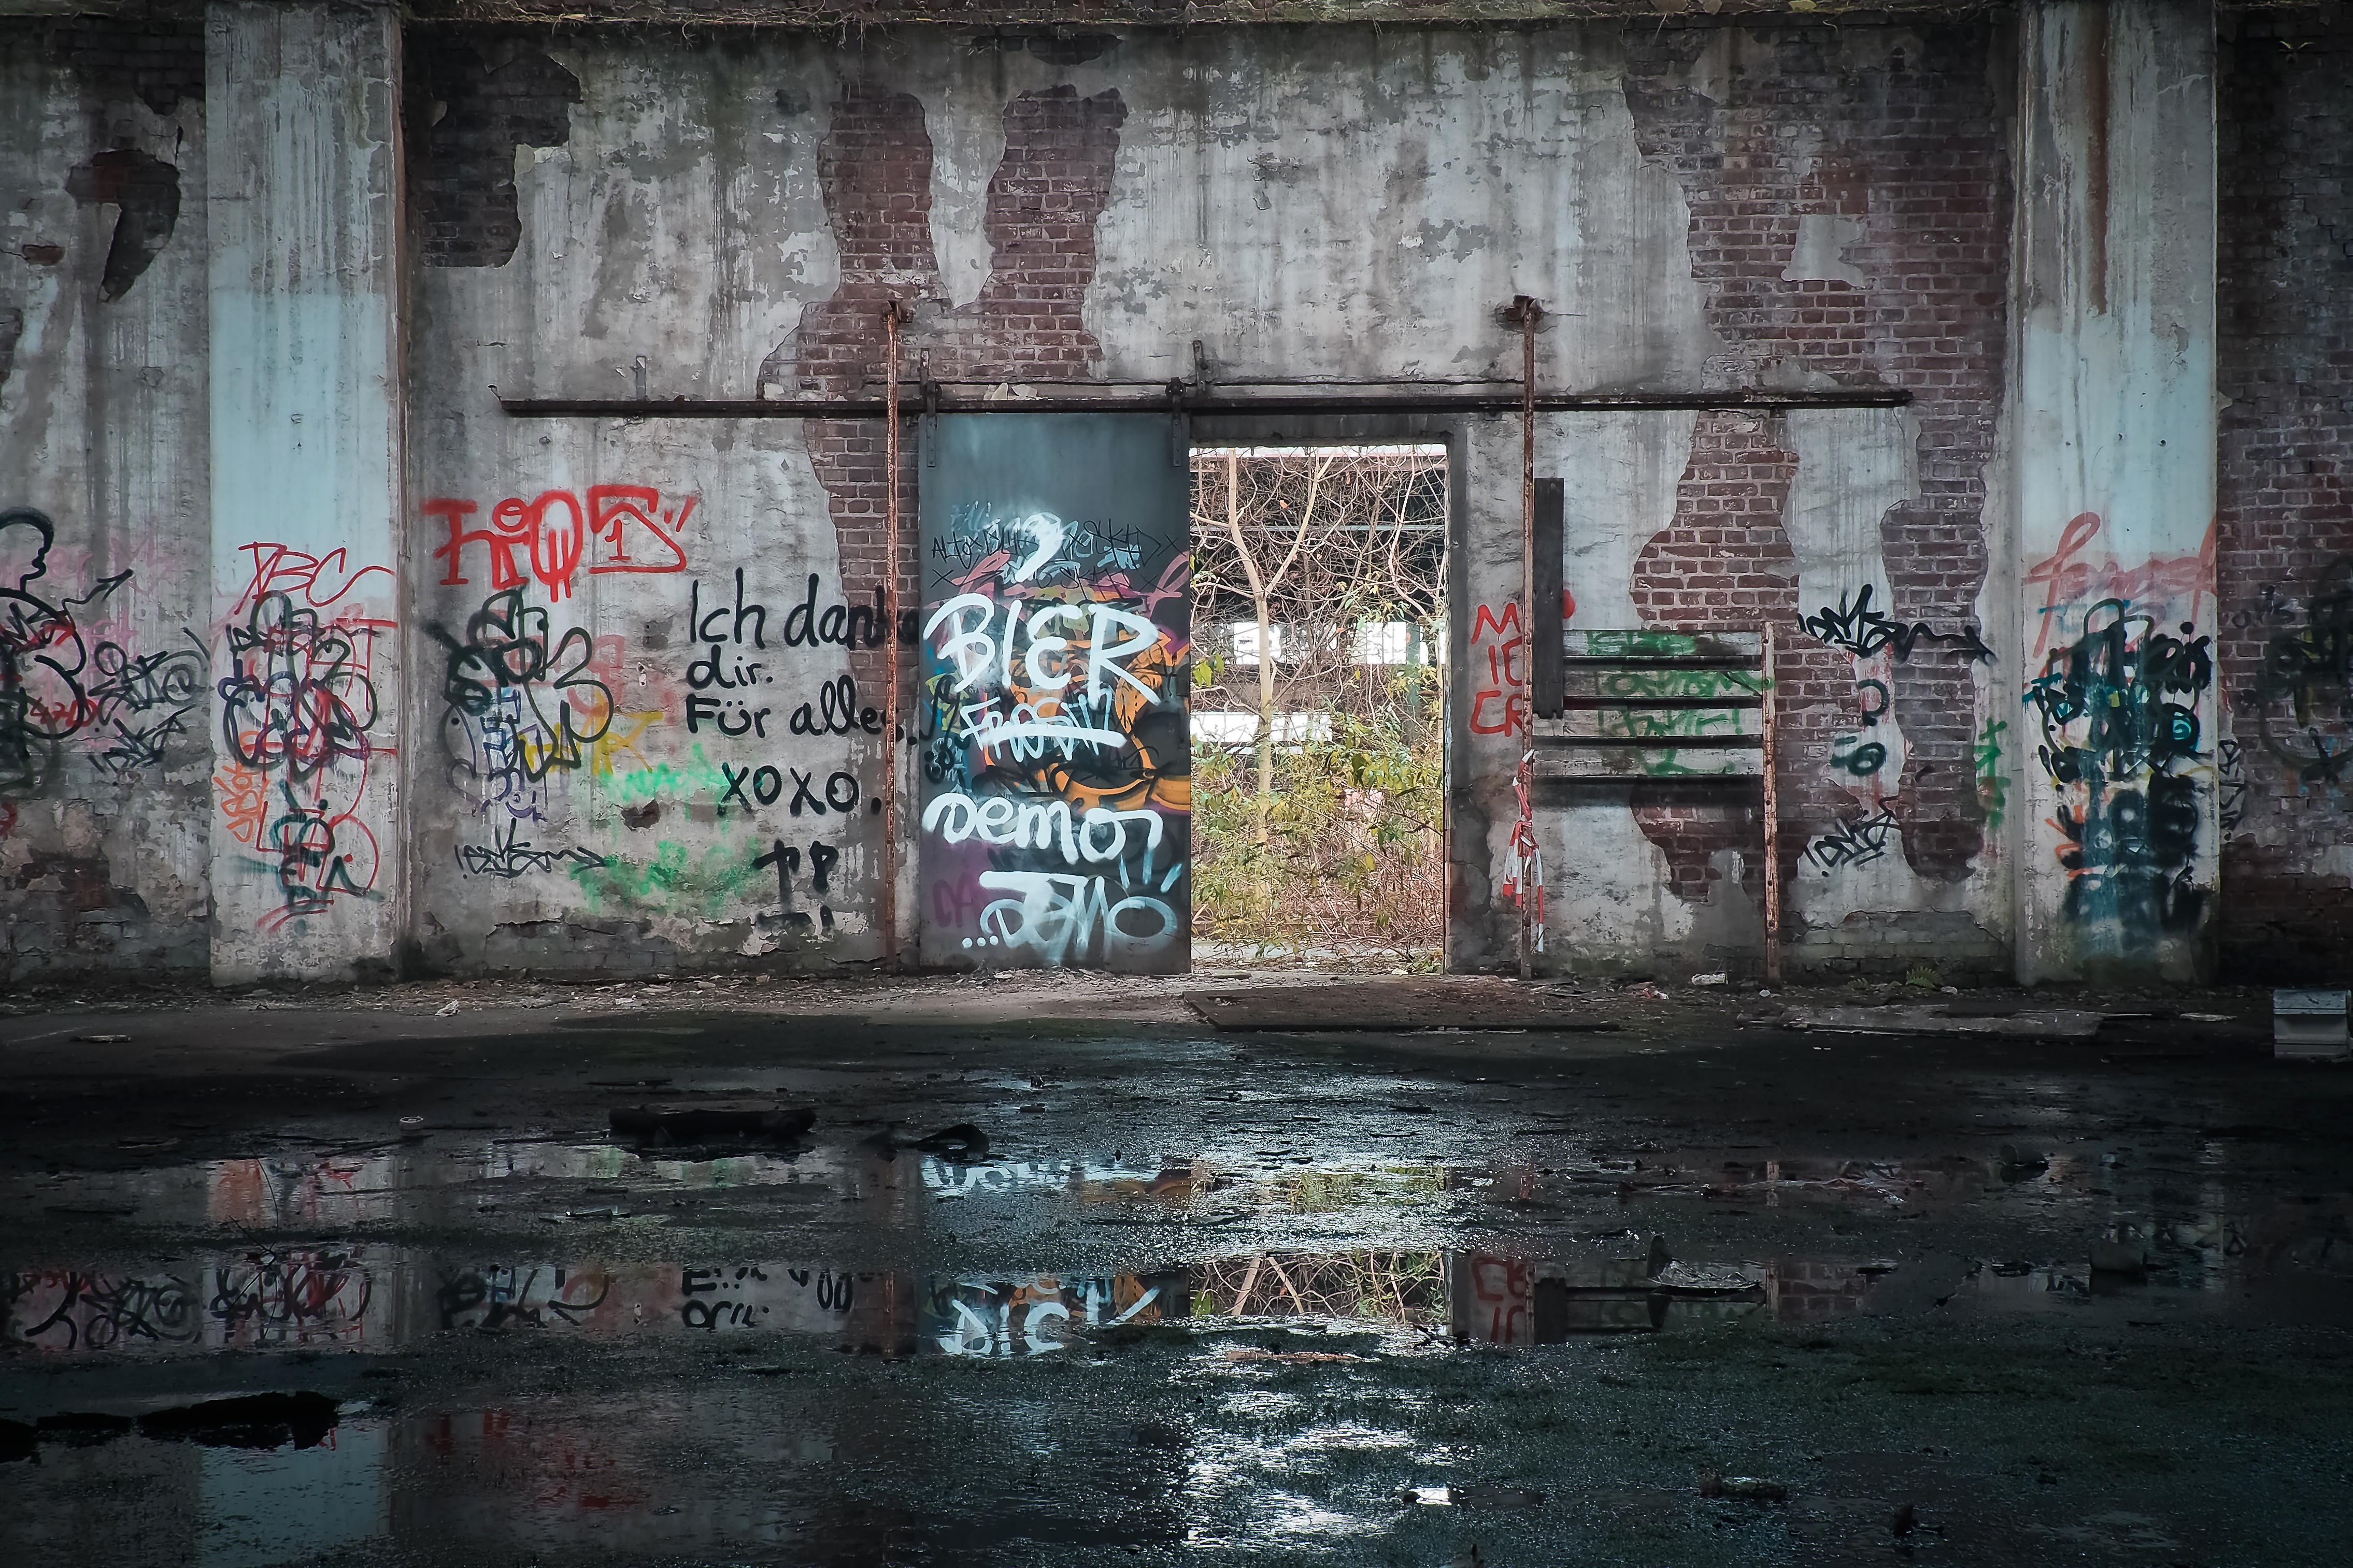
water, architecture, road, street, texture, window, building, old, city, wall, train, reflection, puddle, broken, abandoned, darkness, decay, ruin, old building, graffiti, goal, concrete, street art, weathered, warehouse, art, transience, neglected, dilapidated, weird, railway station, past, forget, transient, leave, mirroring, stainless, lost places, pforphoto, break up, factory building, lapsed, old factory, ailing, old factory hall, run down, unused, finiteness, passed, void hall, railway depot, train hall, goods station, urban area, roll up door